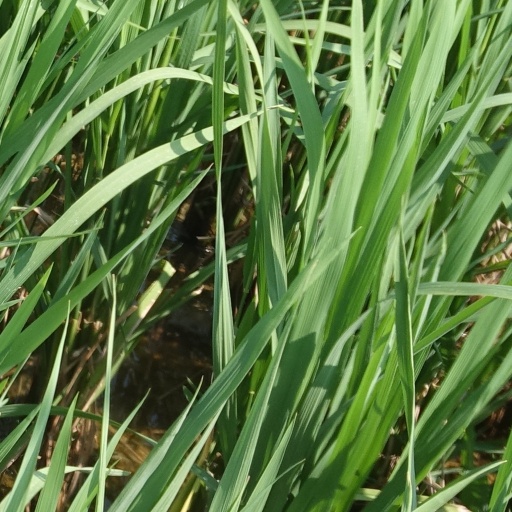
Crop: rice